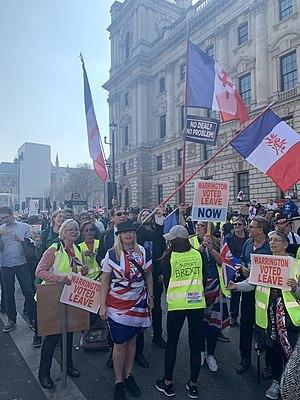
Drapeaux de la France libre à Londres lors de la marche de soutient au Brexit